Westerns on television

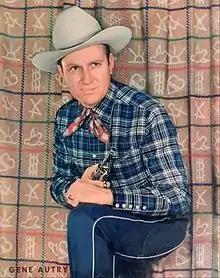

The "Saturday Afternoon Matinee" on the radio were a pre-television phenomenon in the US which often featured Western series. Film Westerns turned John Wayne, Ken Maynard, Audie Murphy, Tom Mix, and Johnny Mack Brown into major idols of a young audience, plus "singing cowboys" such as Gene Autry, Roy Rogers and Dale Evans, Dick Foran, Rex Allen, Tex Ritter, Ken Curtis, and Bob Steele. Each cowboy had a co-starring horse such as Rogers' Golden Palomino, Trigger, who became a star in his own right.